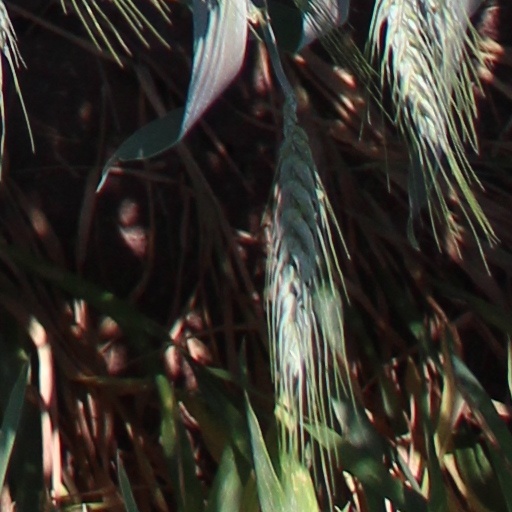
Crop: wheat